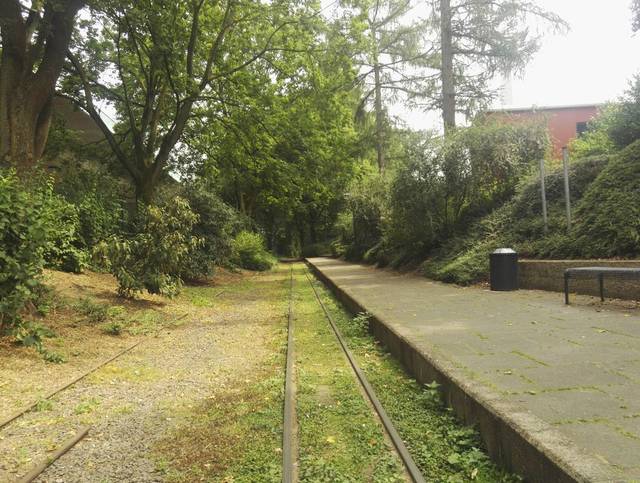
Region: Germany
Coordinates: 50.952, 6.979